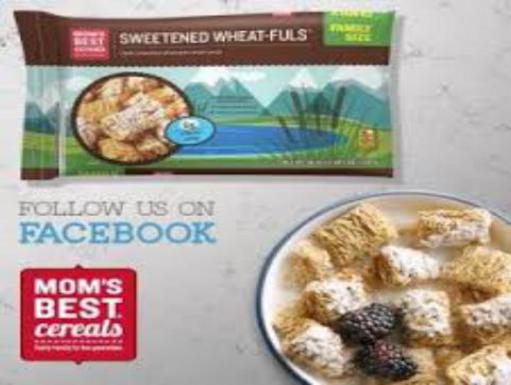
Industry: Food